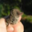
Label: shrew